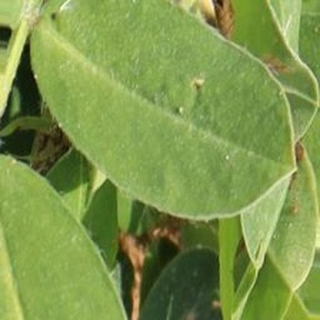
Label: healthy_groundnut